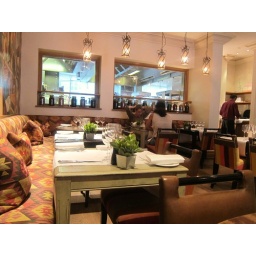
Note: the kitchen is not open, but is sort of viewable from the side of the restaurant that lies near the wall that the bar is on.